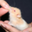
Label: hamster